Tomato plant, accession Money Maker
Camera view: bottom (45 deg); turntable rotation: 120 degrees
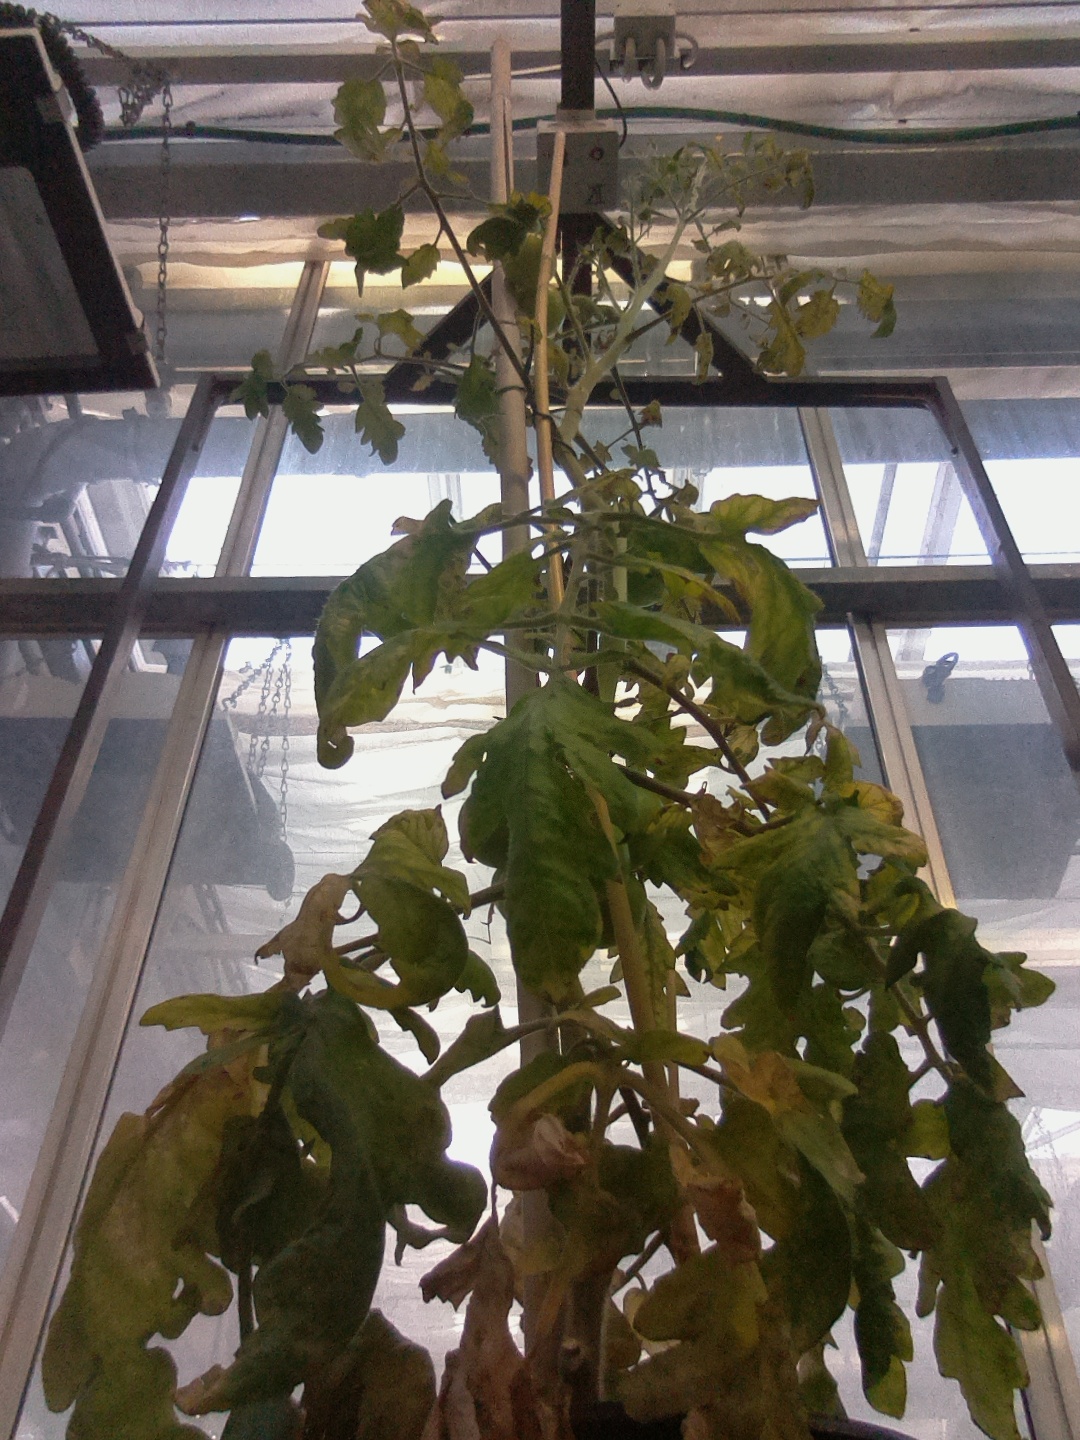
BBCH growth stage 78: 80% -90% of final fruit size